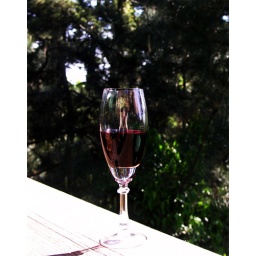
A glass of Georgian red wine, on the balcony of Green Grove, Joseph Stalin's dacha or summer house, near Sochi